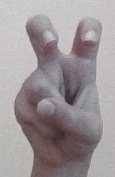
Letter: toot